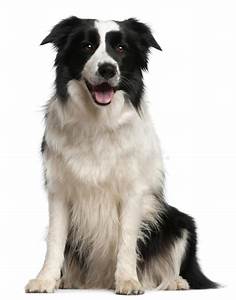
Label: dog